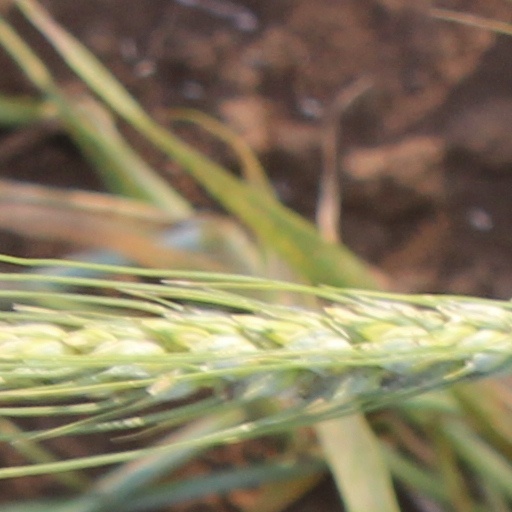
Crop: wheat